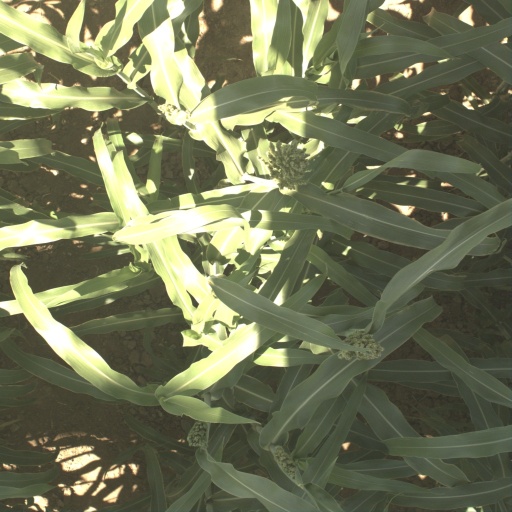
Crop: sorghum